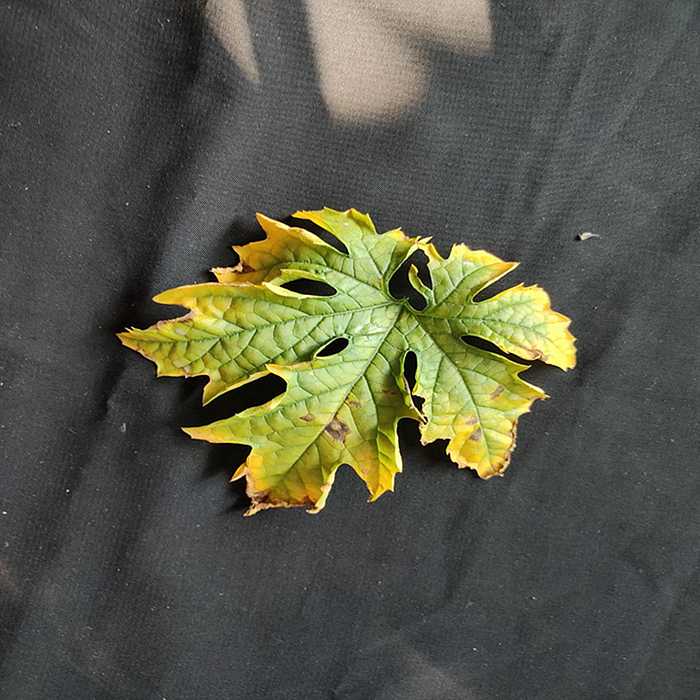
Plant: Bitter Gourd
Label: Fusarium wilt